University of North Florida

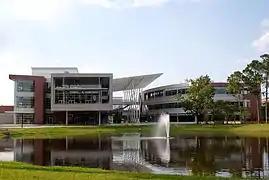
John A. Delaney Student Union

The John A. Delaney Student Union, which opened in 2009, contains a two-story bookstore, restaurants, game-room, auditorium, art gallery, ballroom, bank, and amphitheater. It is the home of UNF Student Government, "The Spinnaker", Spinnaker Television, Spinnaker Radio, the Office of Fraternity & Sorority Life, the LGBT Resource Center, and other student organizations. The Student Union comprises two buildings, with a covered walkway in between known as "Osprey Plaza". The structure cost $50 million to construct and is a LEED-certified building. It is also one of the first Gold LEED-certified buildings in Jacksonville.